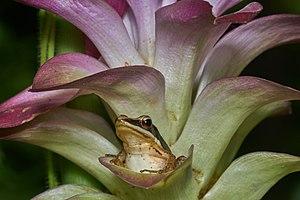
Indosylvirana urbis est une espèce d'amphibiens de la famille des Ranidae.